Curvilinear disparity

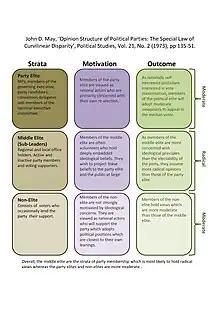
Curvilinear Disparity Diagram

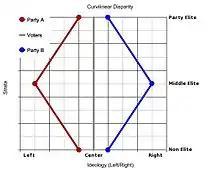
Curvilinear Disparity in a two-party system

The party elite consists of members of parliament, members of the governing executive, party candidates, convention delegates and members of the national executive committee. This stratum usually consists of full-time professional politicians who depend on elections to safeguard or further their careers. As a consequence, they have strong incentives to prioritise electoral success over personal ideological convictions. Members of the party elite are viewed as being rational actors whose primary motivation stems from their desire to be re-elected. As rationally self-interested politicians interested in vote maximisation, members of the political elite adopt moderate viewpoints in order to appeal to the median voter. These assumptions are in line with other established theories in political science, including the median voter theorem.